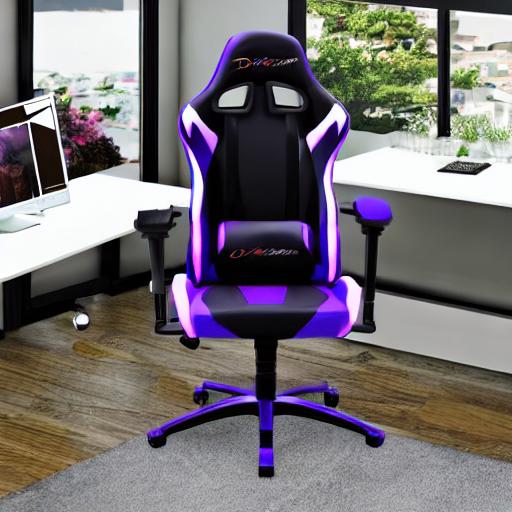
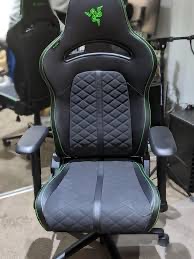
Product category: items_chair
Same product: no